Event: Nepal Earthquake
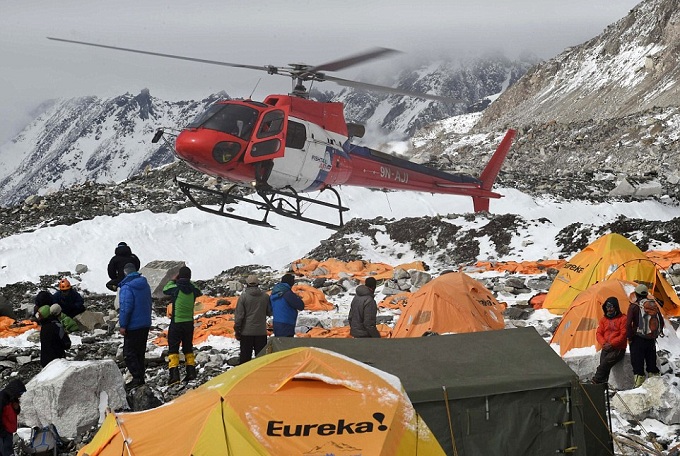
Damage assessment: no_damage